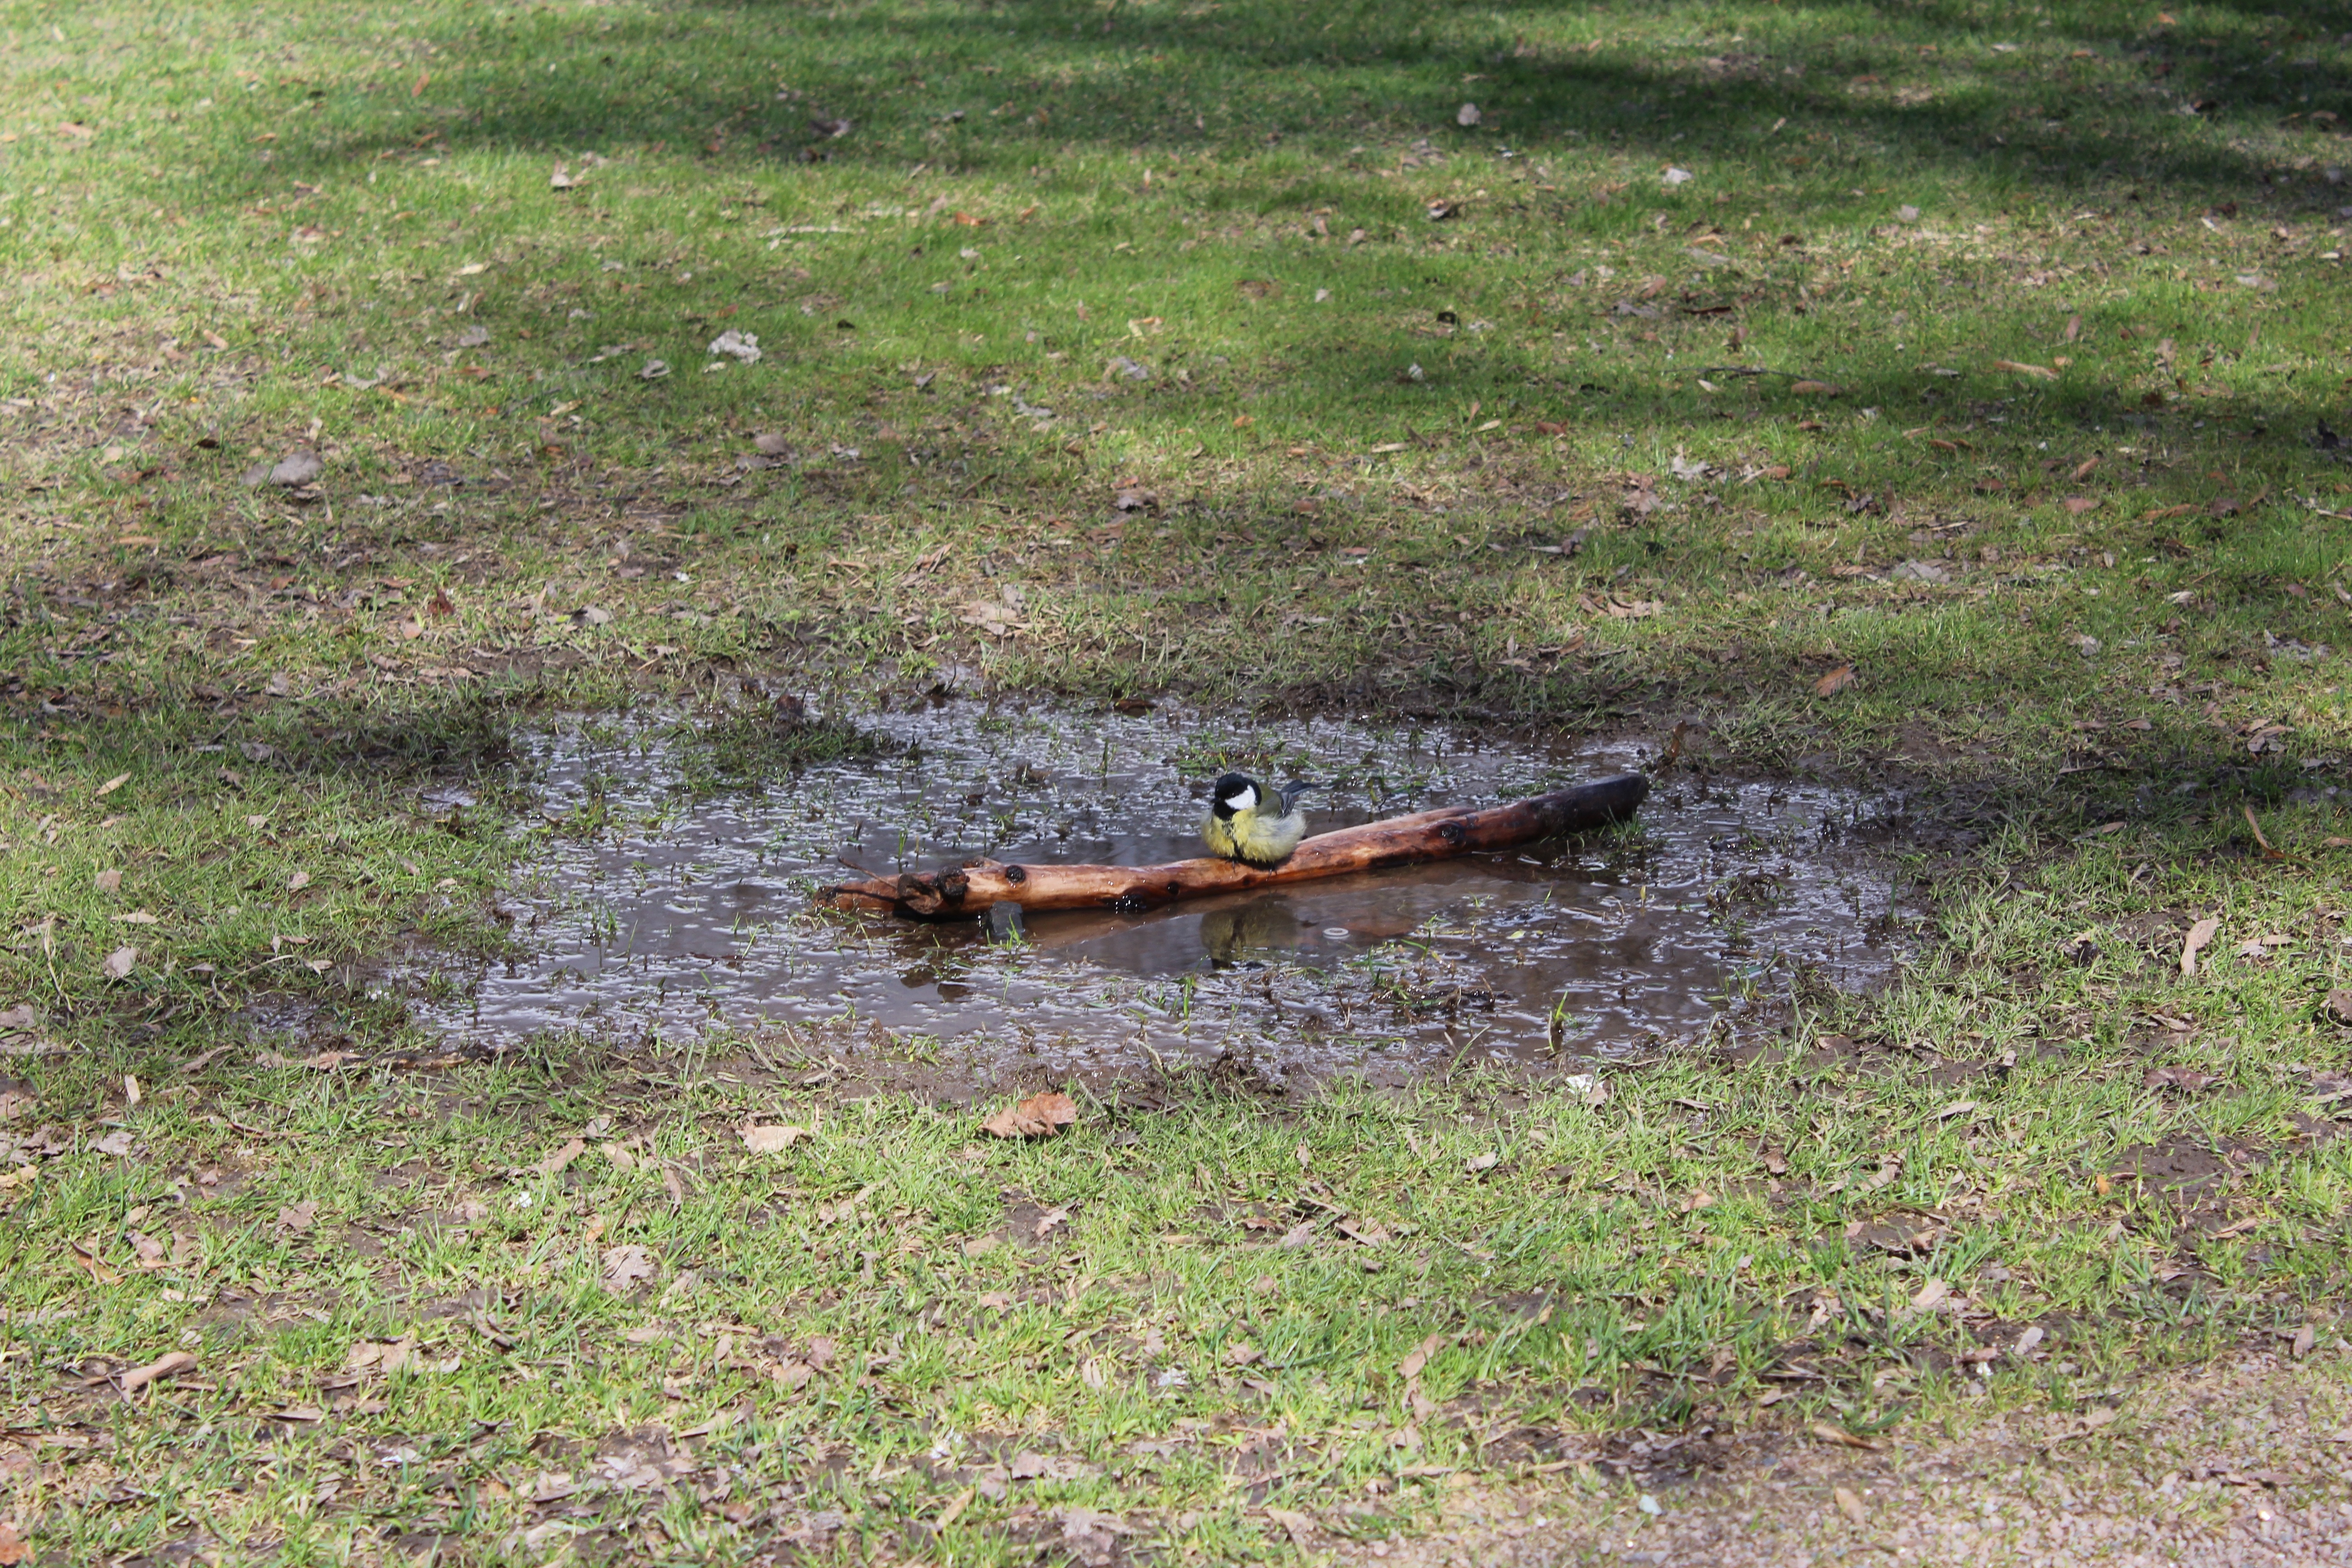
boat, canoe, pond, paddle, vehicle, waterway, wetland, watercraft, fish pond, watercraft rowing